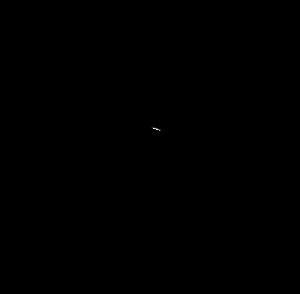
En mathématiques, et plus précisément en théorie des systèmes dynamiques, le nombre de rotation est un invariant des homéomorphismes du cercle. Il fut introduit par Henri Poincaré en 1885, en relation avec la précession du périhélie des orbites planétaires. Poincaré démontra par la suite qu'il n'existe d'orbite périodique que si le nombre de rotation est rationnel.
Arnaud Denjoy, né le 5 janvier 1884 à Auch et mort le 21 janvier 1974 à Paris, est un mathématicien français, auteur d'une théorie de l'intégration originale.